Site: brandenburg
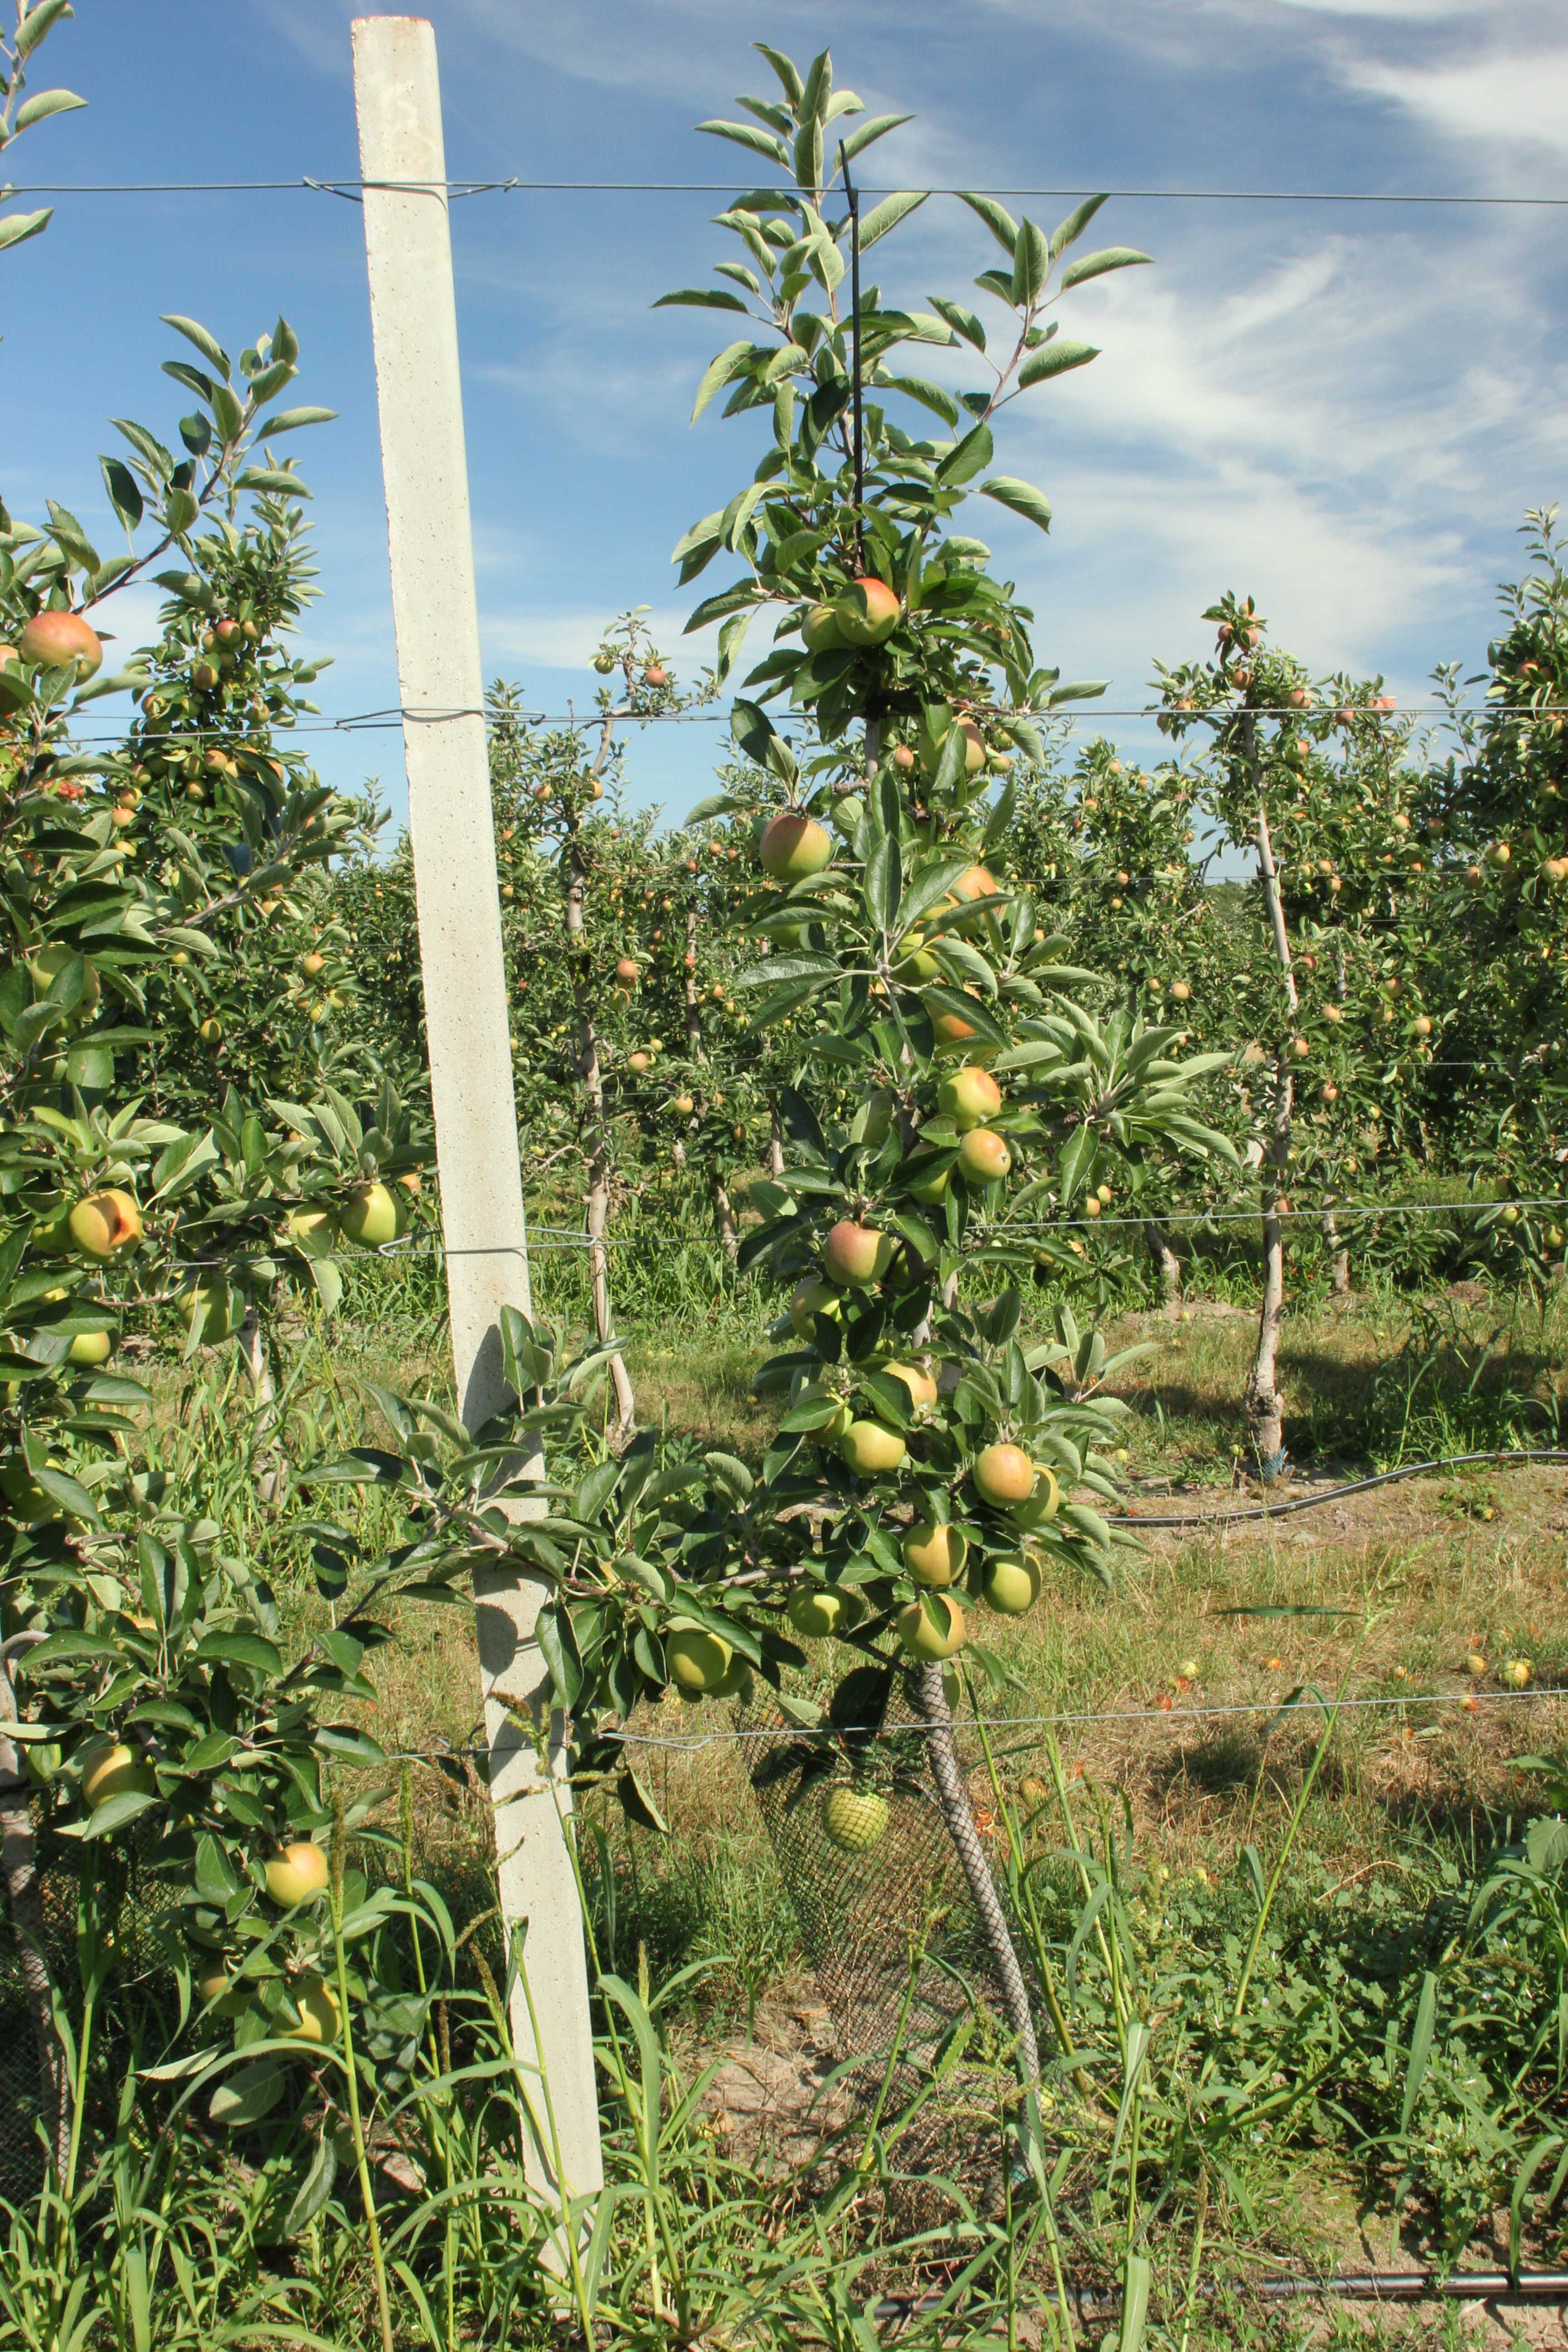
Growth stage (BBCH 77): Development of fruit